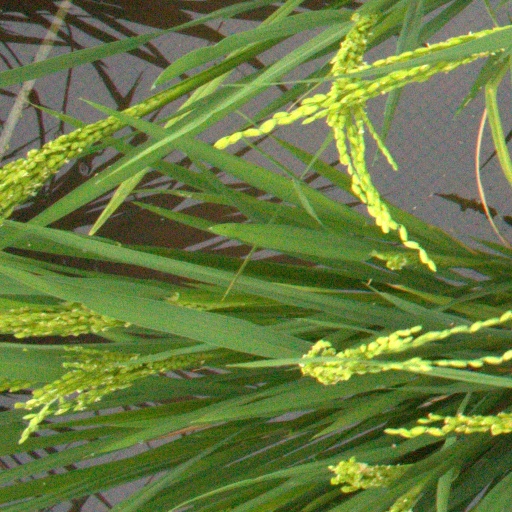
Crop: rice